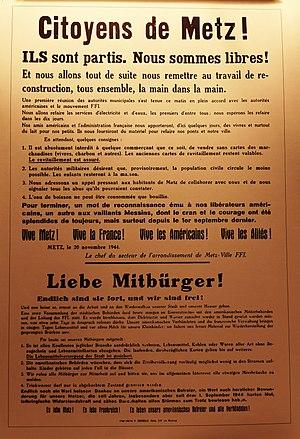
Metz [mɛs] est une commune française située dans le département de la Moselle, en Lorraine. Préfecture de département, elle fait partie, depuis le 1ᵉʳ janvier 2016, de la région administrative Grand Est, dont elle accueille les assemblées plénières. Metz et ses alentours, qui faisaient partie des Trois-Évêchés de 1552 à 1790, se trouvaient enclavés entre la Lorraine ducale et le duché de Bar jusqu'en 1766. Par ailleurs, la ville a été de 1974 à 2015 le chef-lieu de la région de Lorraine.